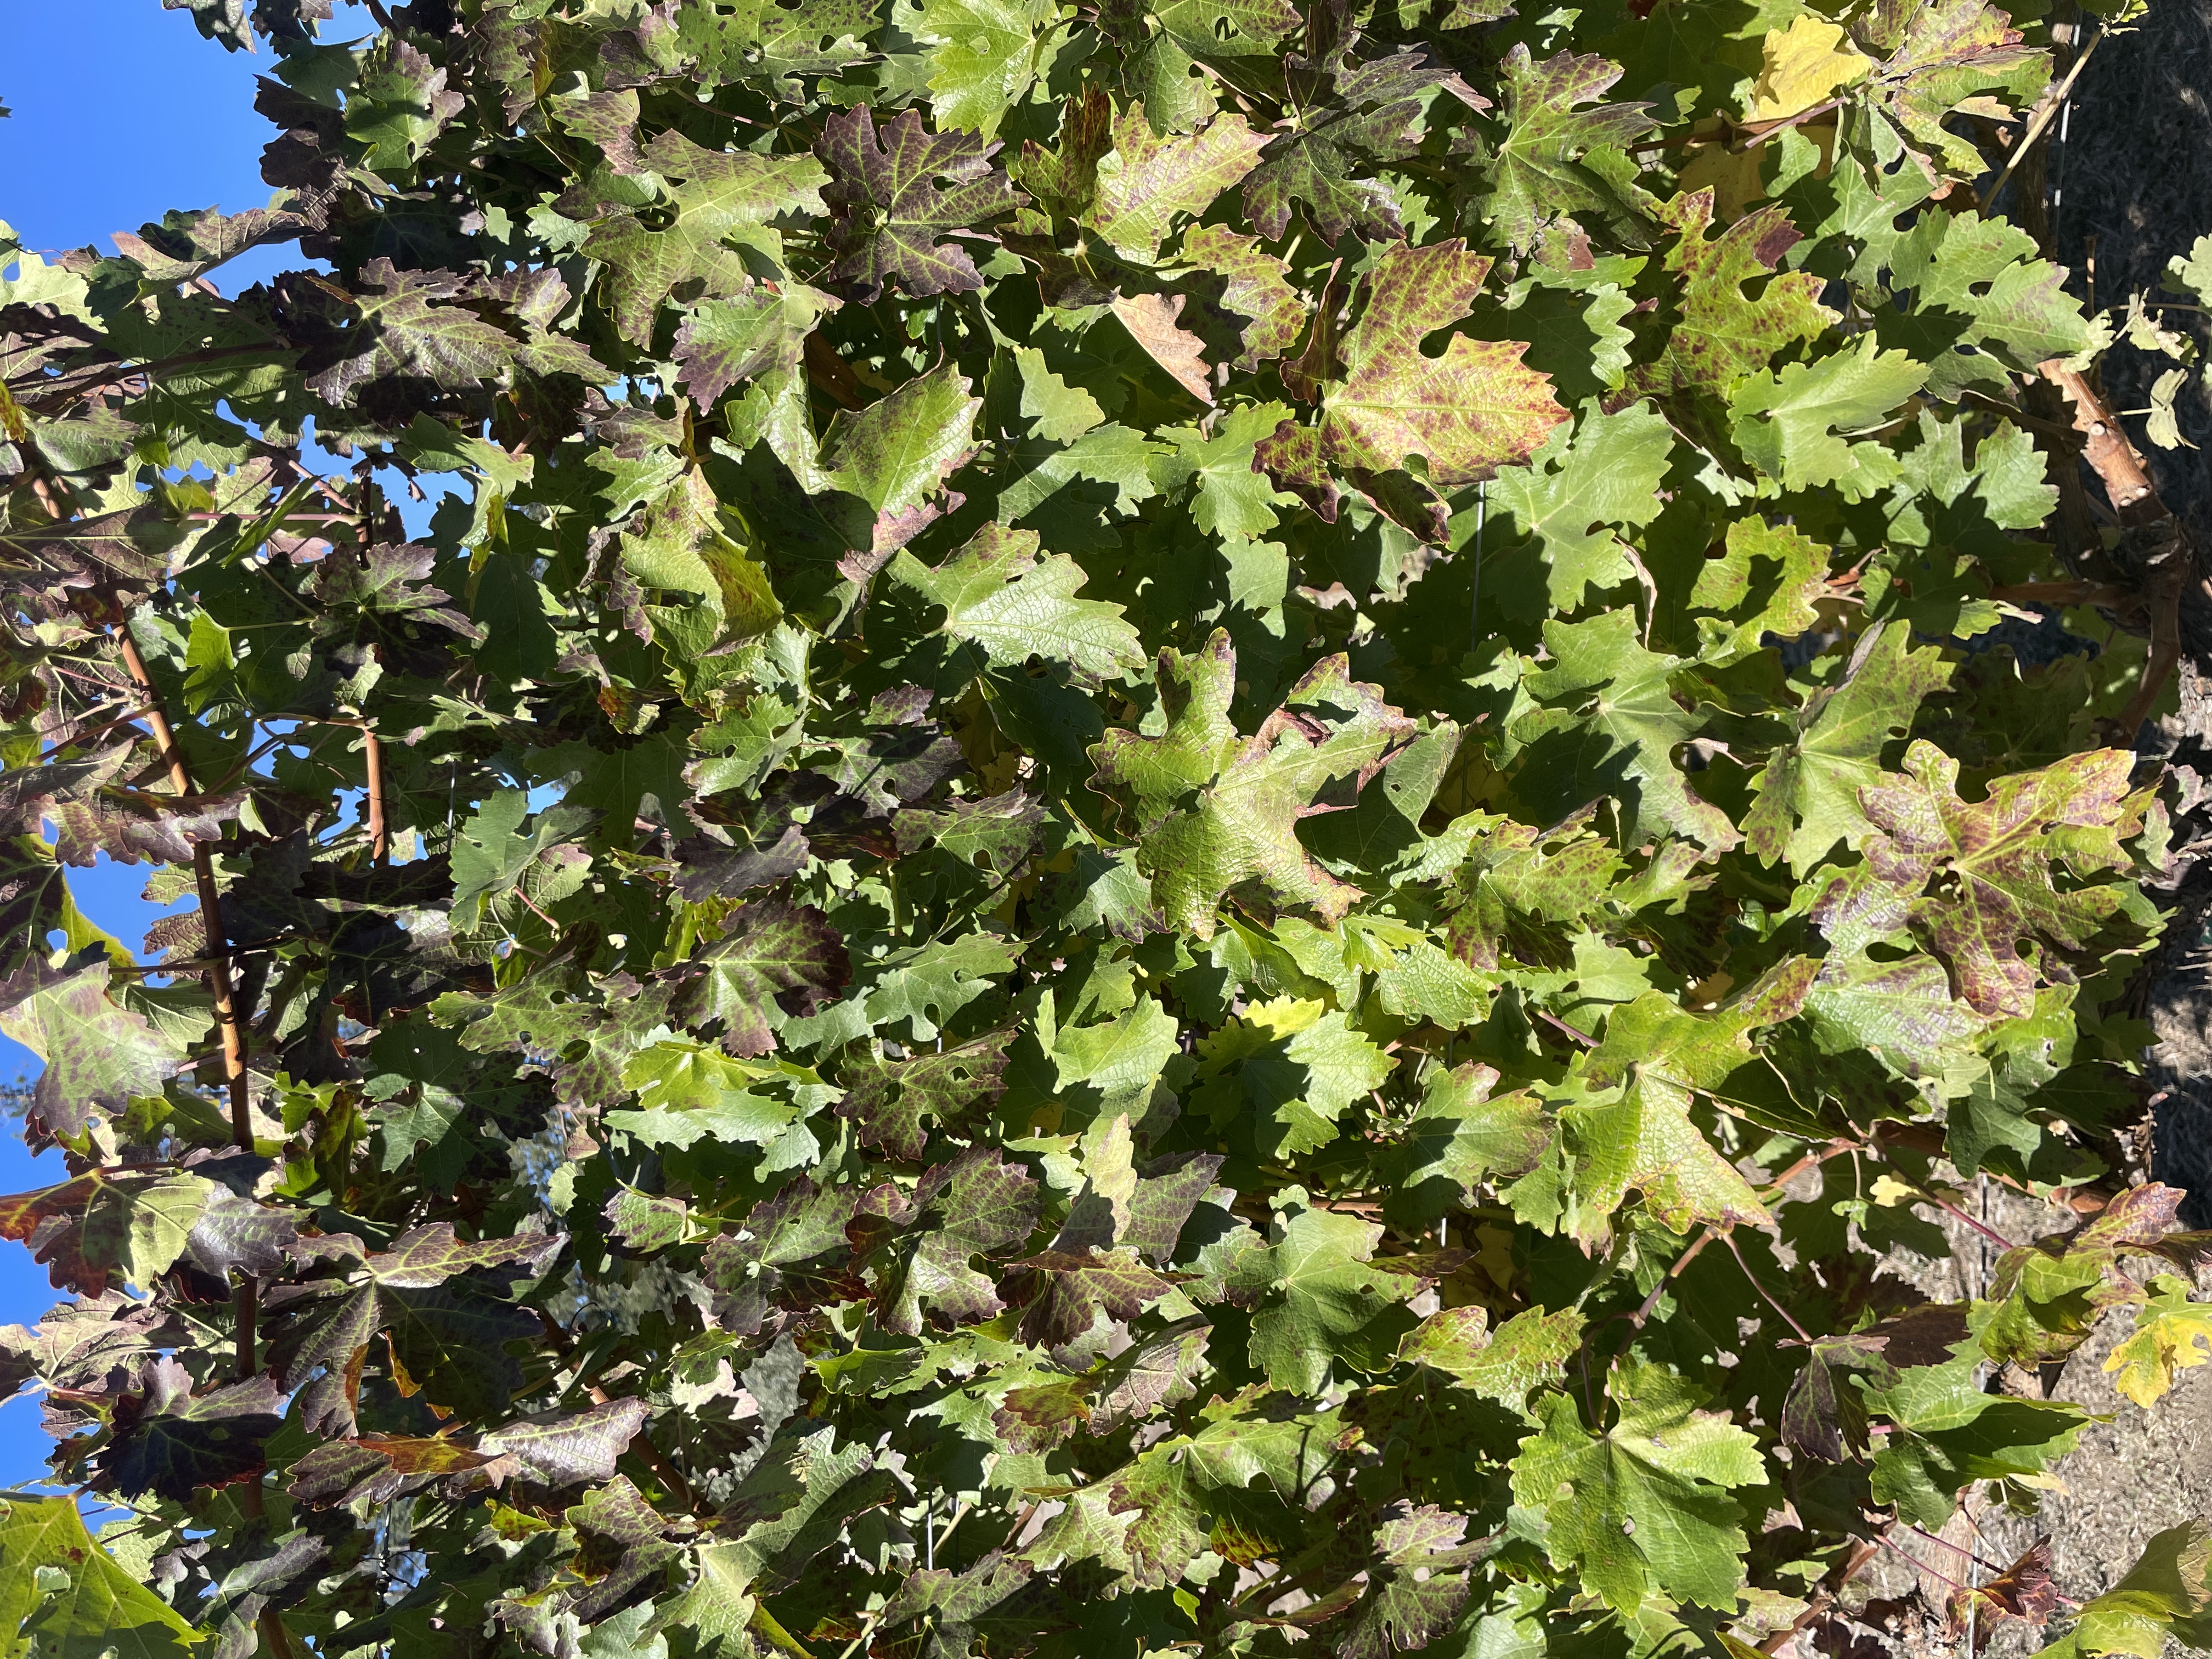
Label: Leafroll 3